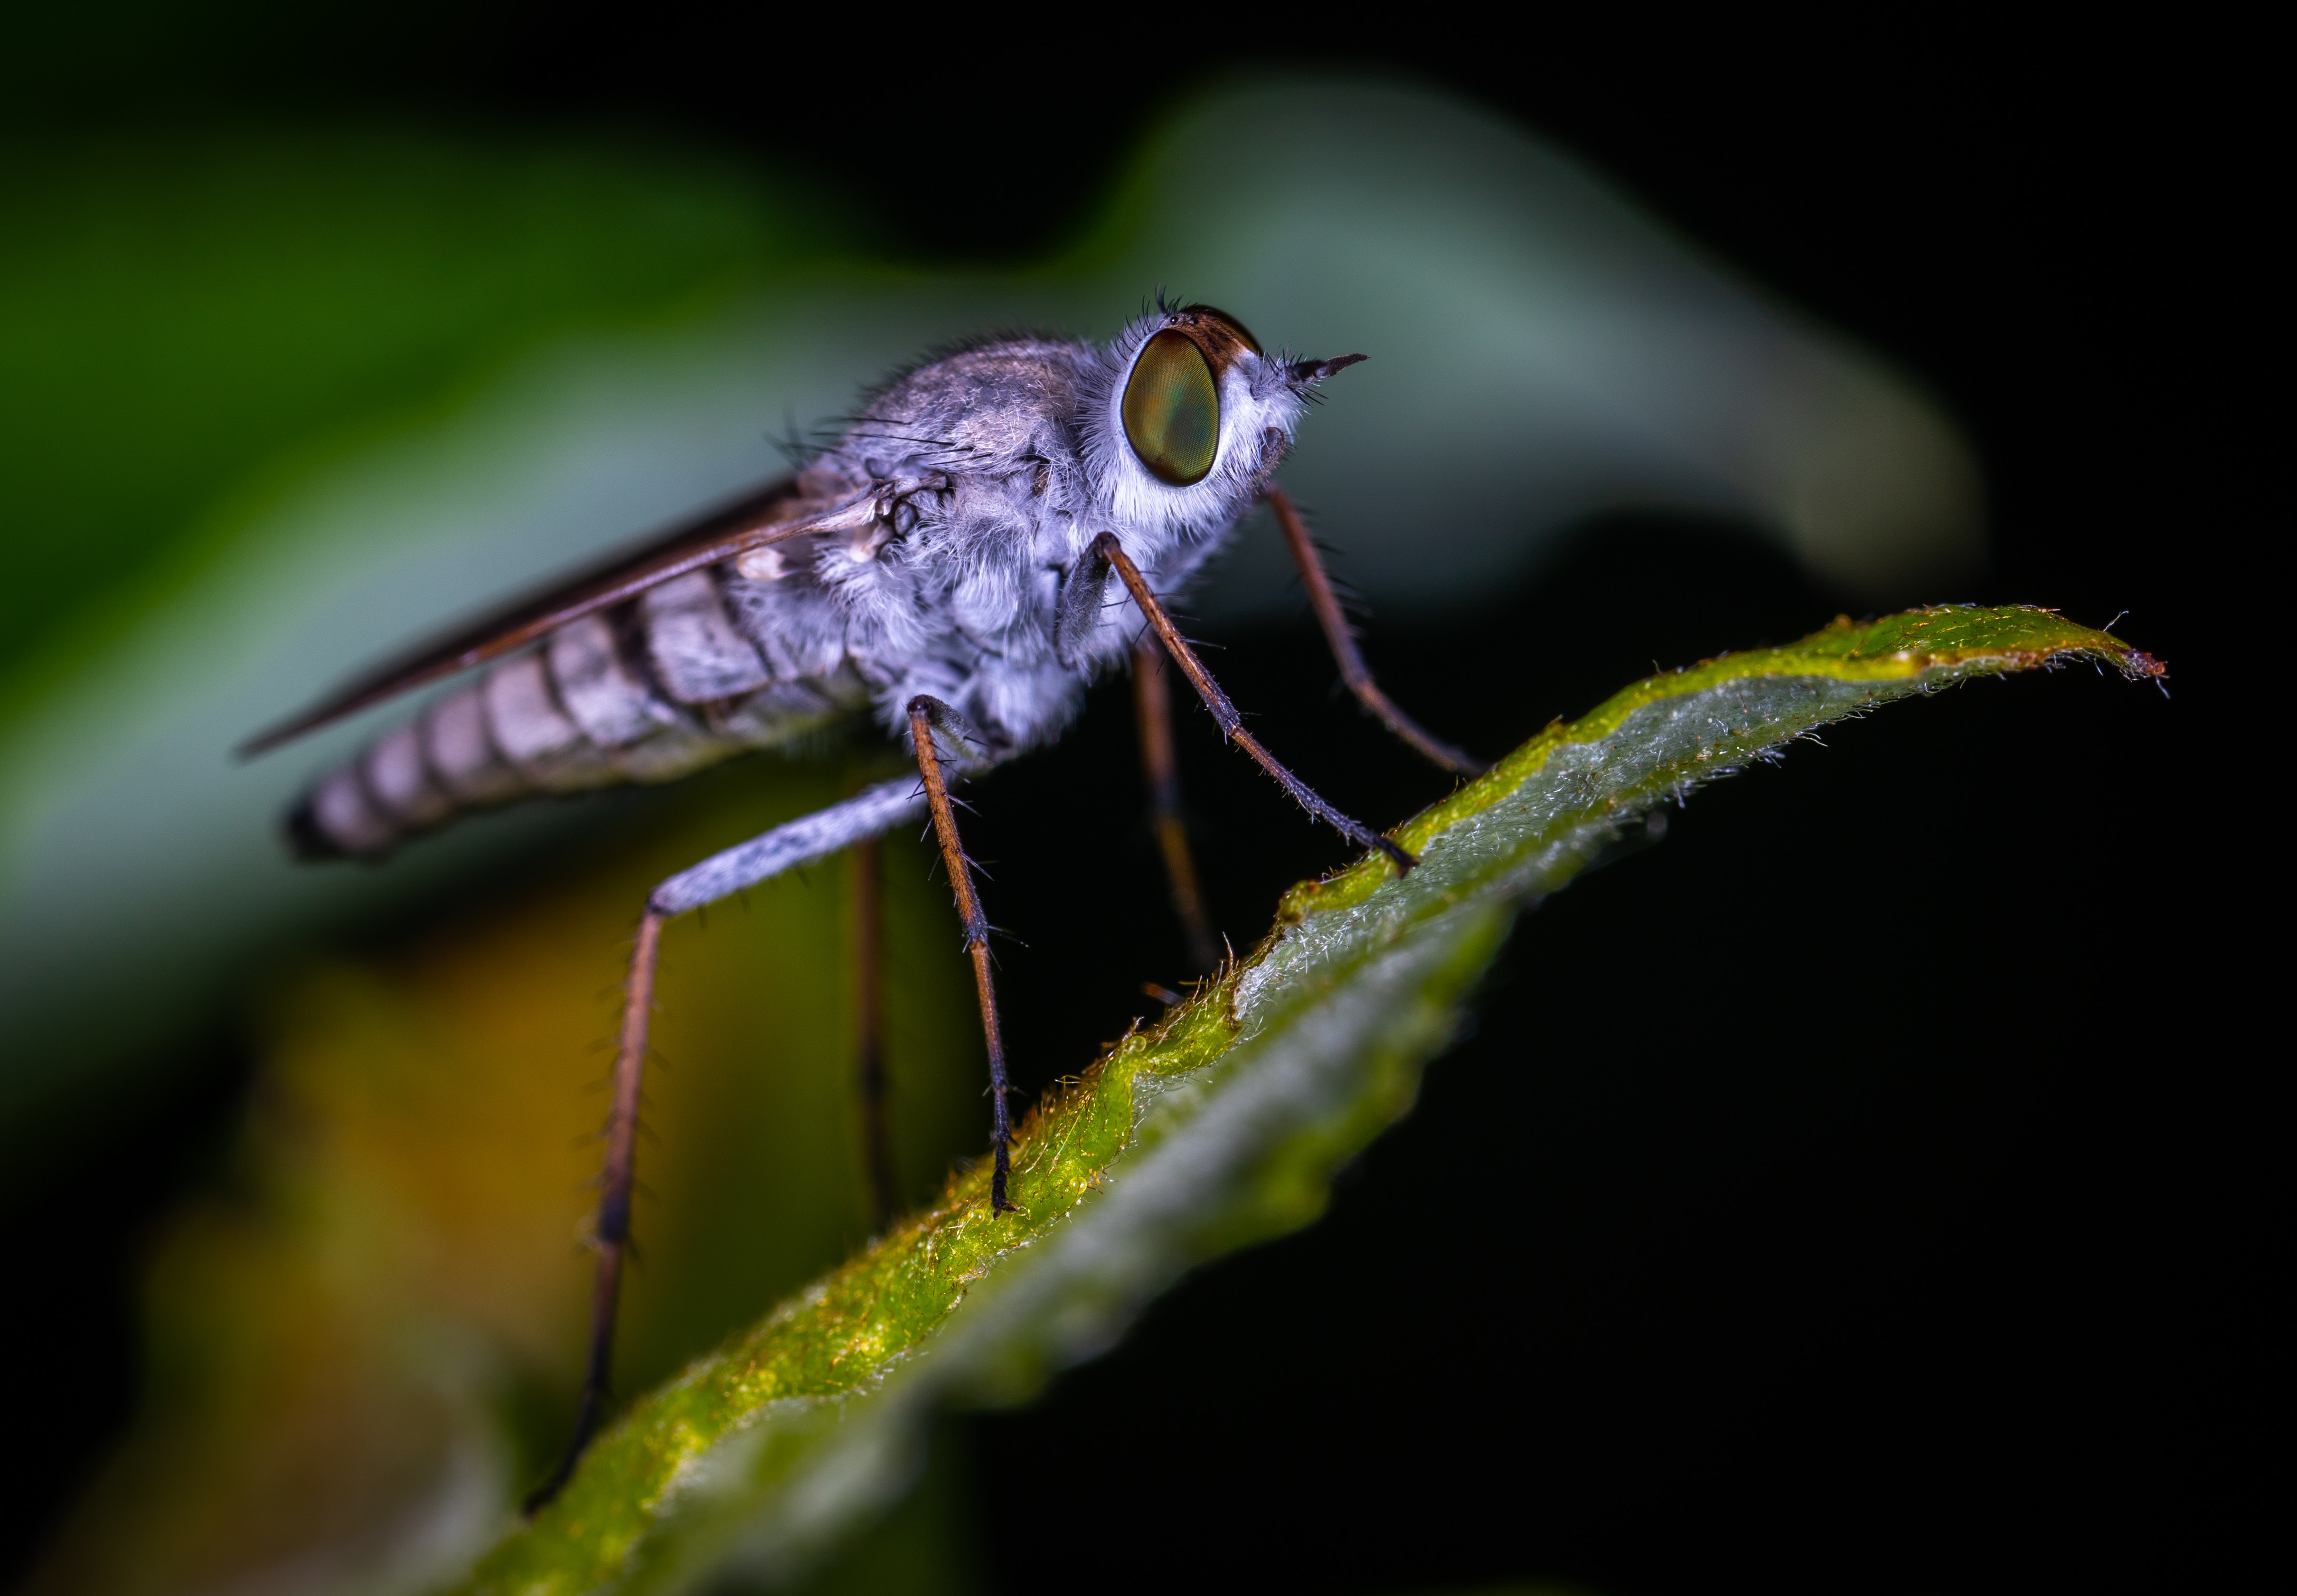
insect, invertebrate, macro photography, net winged insects, pest, organism, close up, fly, leaf, eye, wildlife, arthropod, photography, parasite, membrane winged insect, darkness, wing